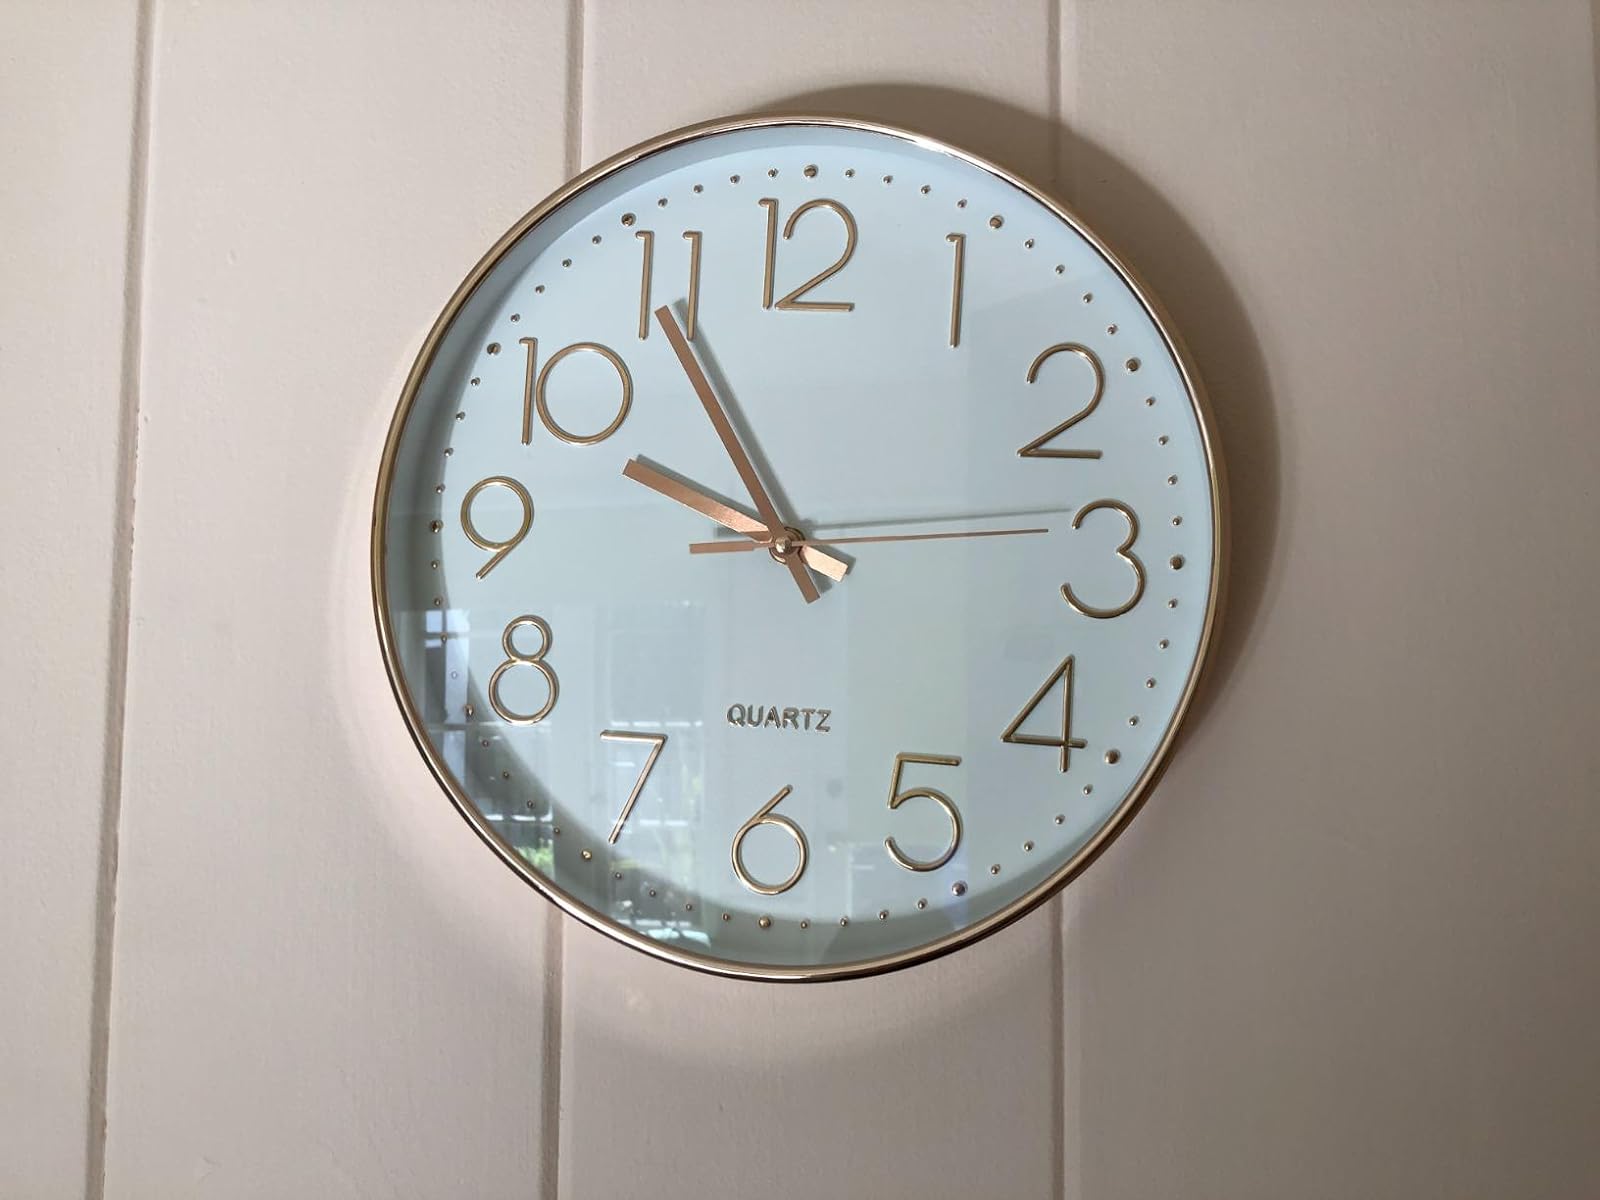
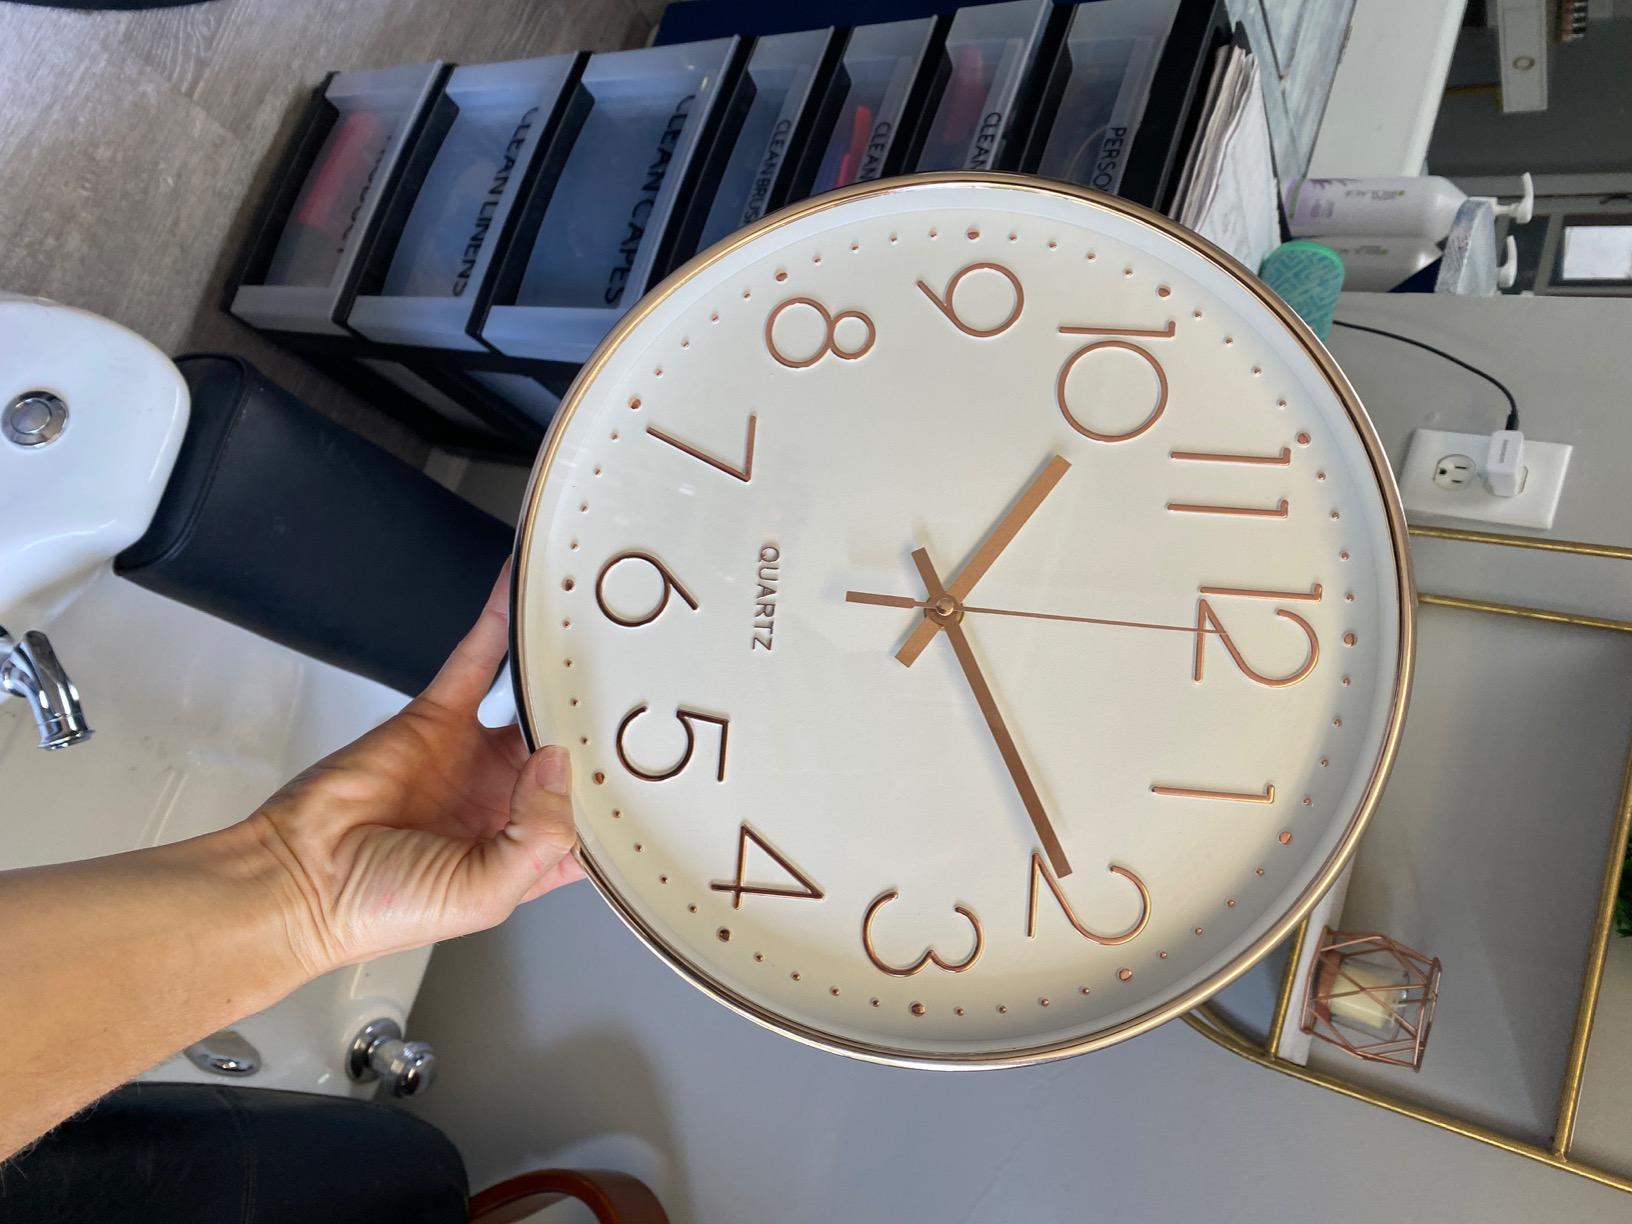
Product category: clock
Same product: yes